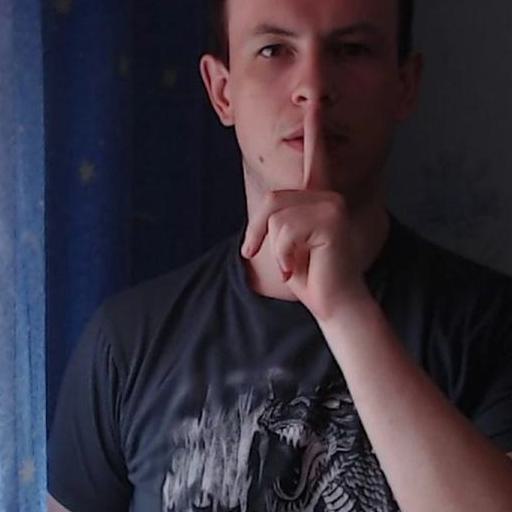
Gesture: mute